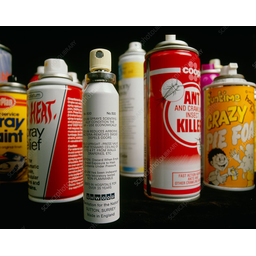
Label: metal